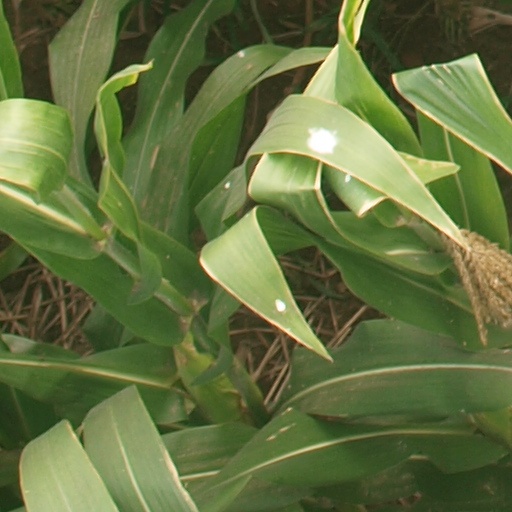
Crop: maize; corn